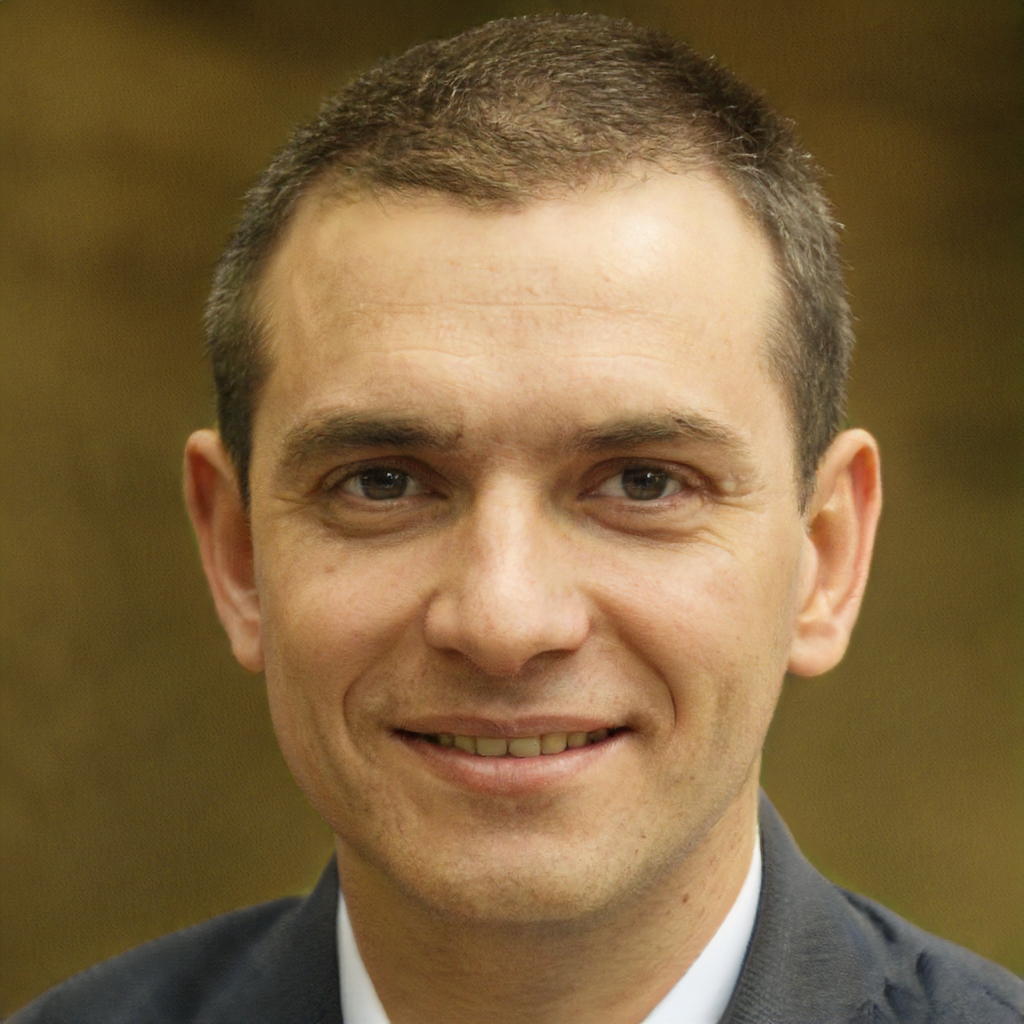
Gender: Male